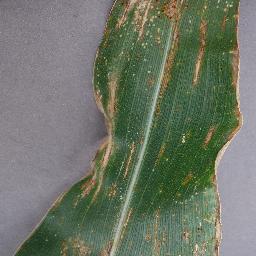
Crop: corn
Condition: (maize)_cercospora_spot_gray_spot